Maria Adriana Prolo

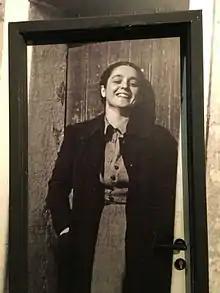

Maria Adriana Prolo (1908–1991) was a historian of Italian film. She studied pioneering narratives in silent film, founded the National Museum of Cinema in Turin, and was an active member of International Federation of Film Archives. She was one of the first people, with Einar Lauritzen and Henri Langlois, to have the idea of founding a museum dedicated to film and its conservation.